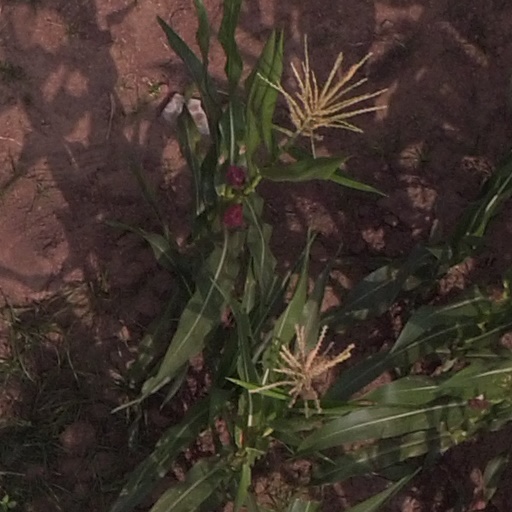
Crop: maize; corn